Philippine Independent Church

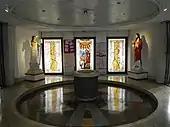
The baptistery at the Cathedral of the Holy Child (National Cathedral)

Owing to its roots in the Roman Catholic tradition, the structure of the church buildings, as well as the outstation chapels, of the Philippine Independent Church do not differ significantly from Roman Catholic church buildings in the Philippines.